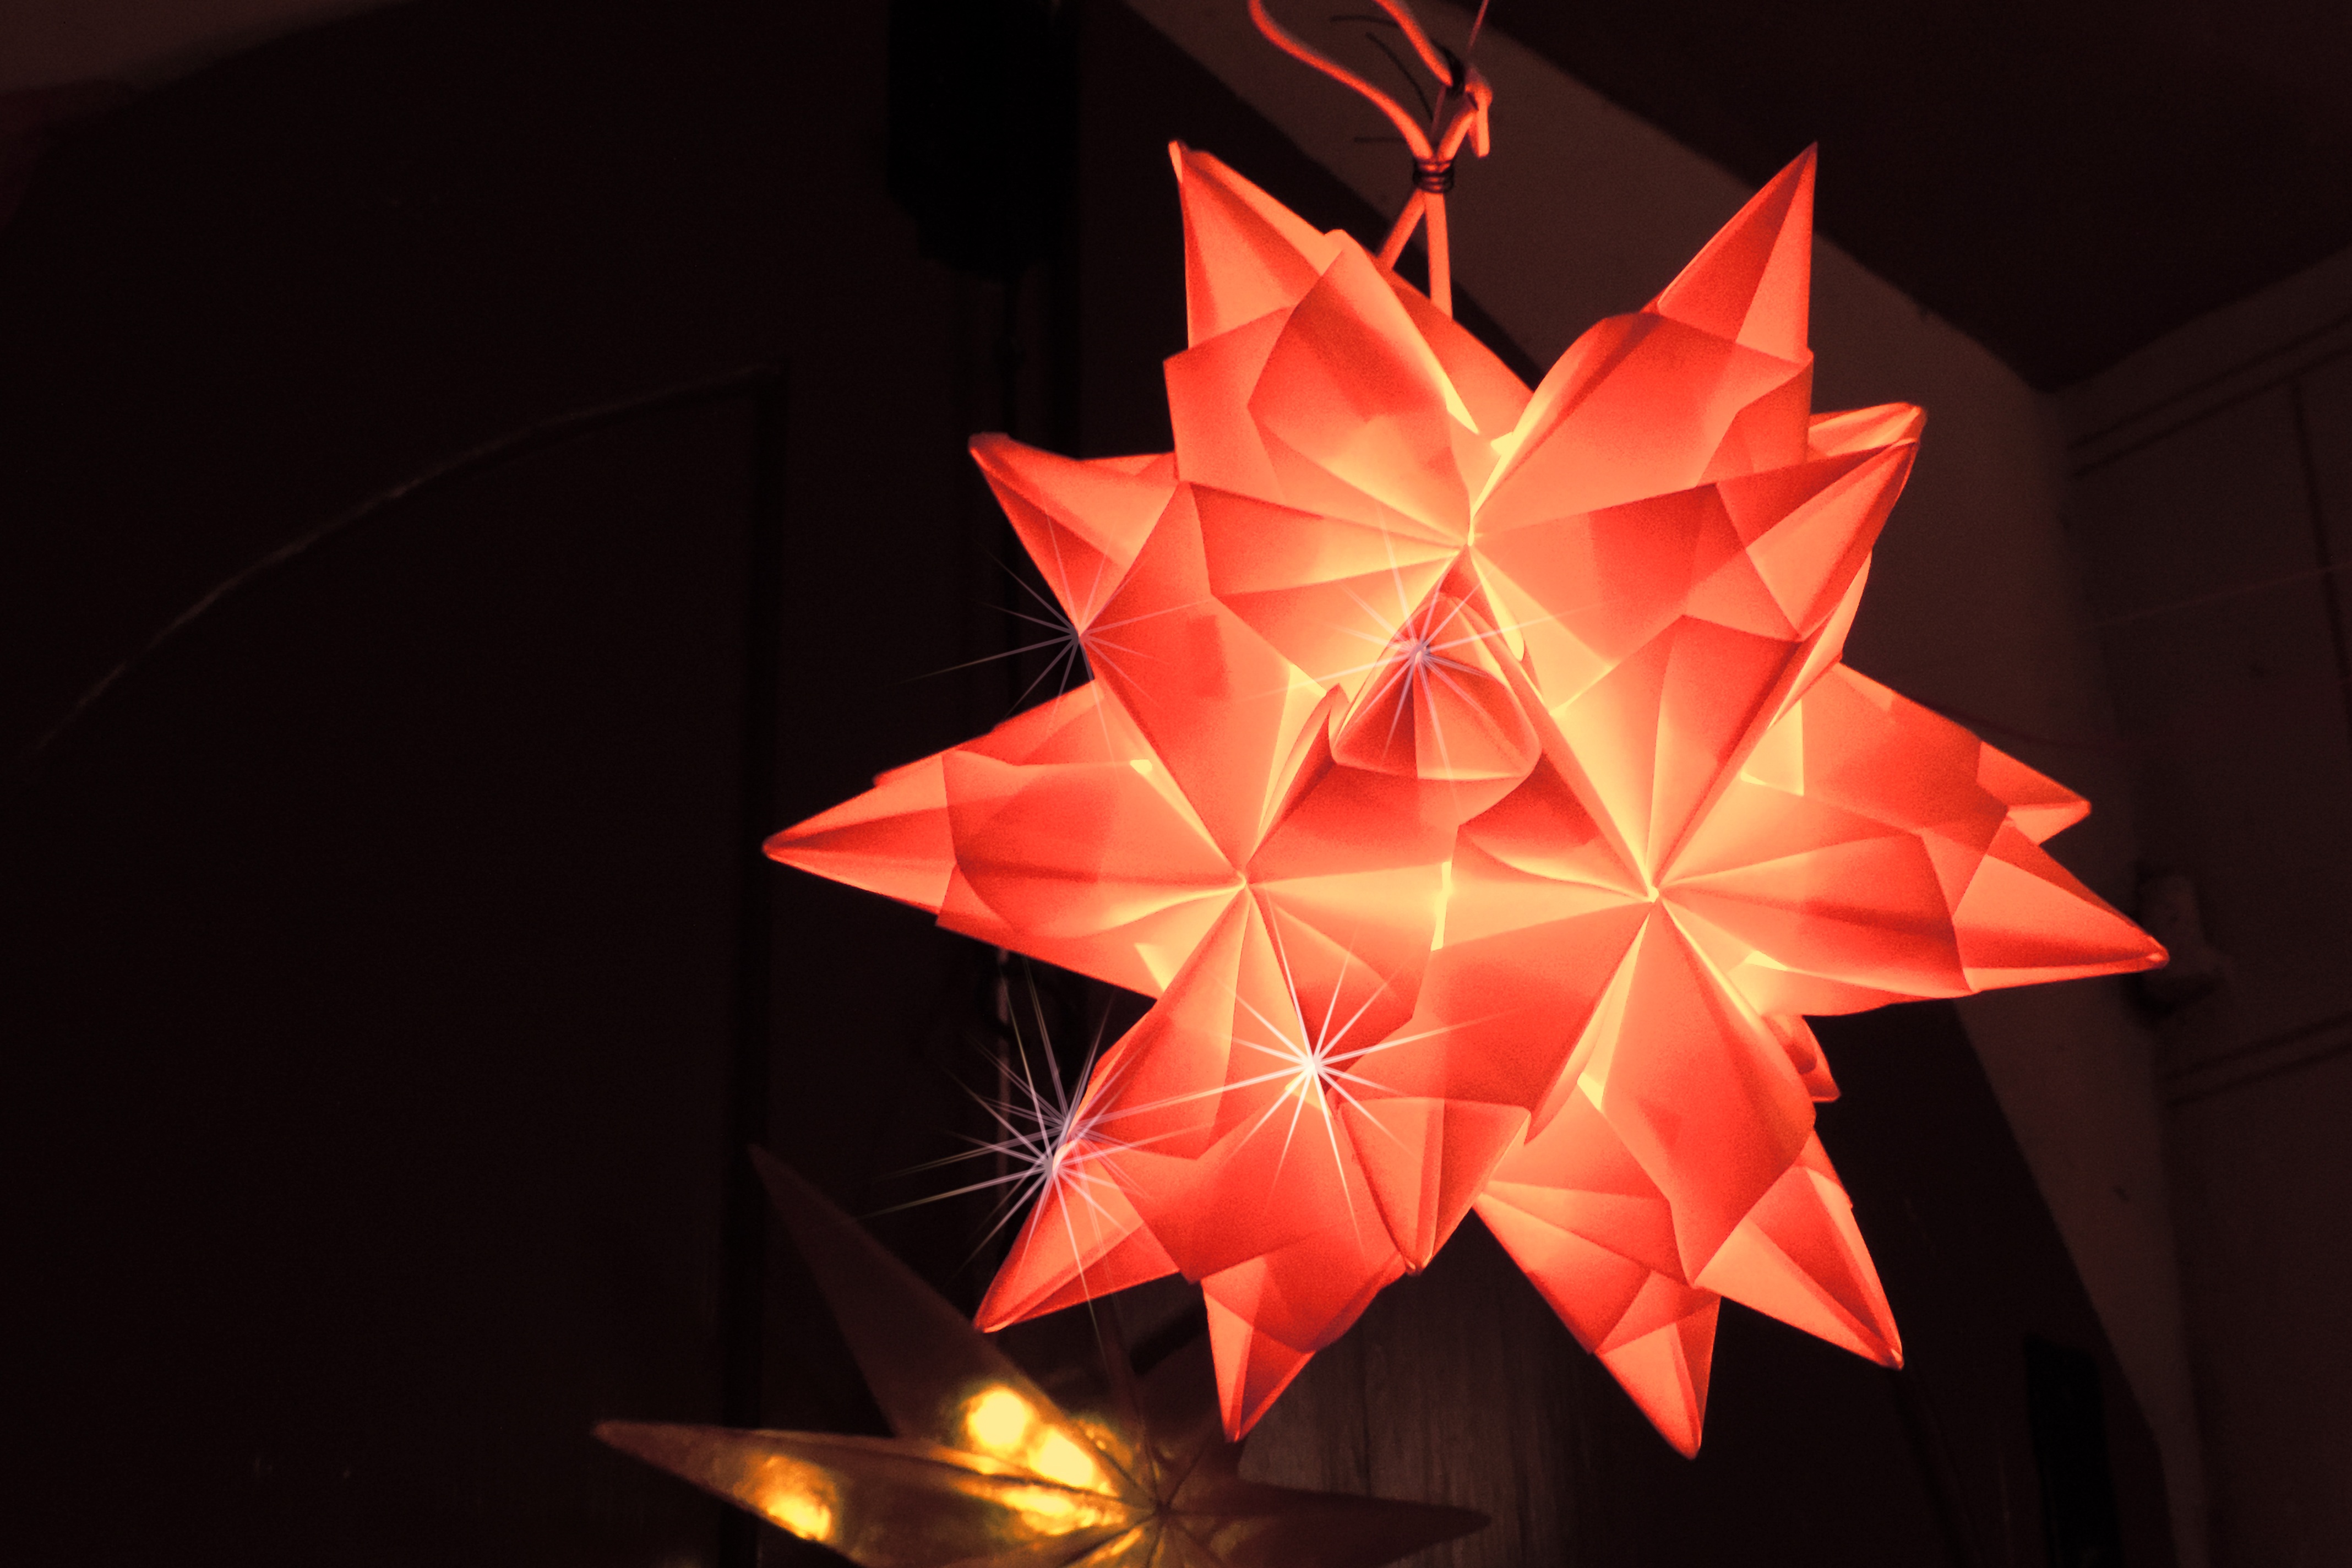
winter, light, wheel, star, leaf, flower, petal, decoration, red, christmas, lighting, advent, christmas decoration, art, symmetry, poinsettia, christmas motif, shimmer, origami, winter time, christmas spirit, origami paper